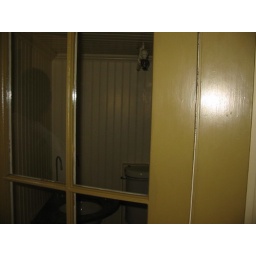
Every bathroom in the Winchester mansion has a window in the door.